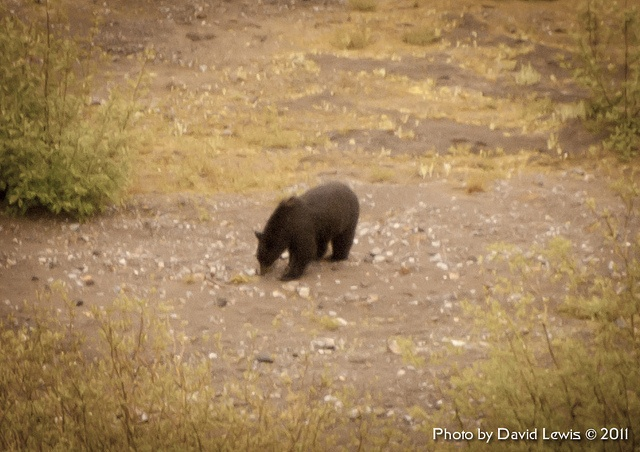
A bear is standing outdoors in the wilderness.
a bear that is standing around in a field
A bear is foraging in an open field.
a bear that is walking by some bushes
A black bear standing on top of a dirt field.